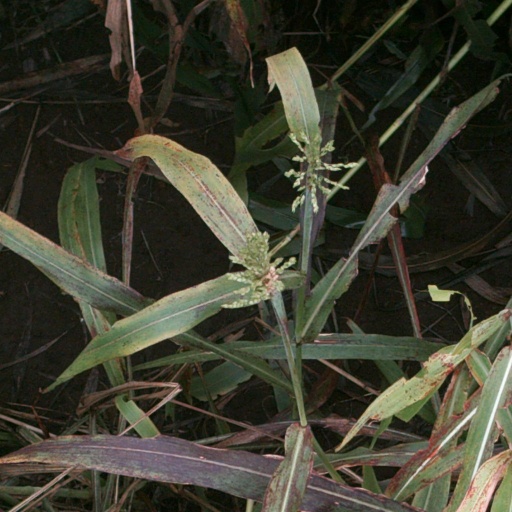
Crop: sorghum